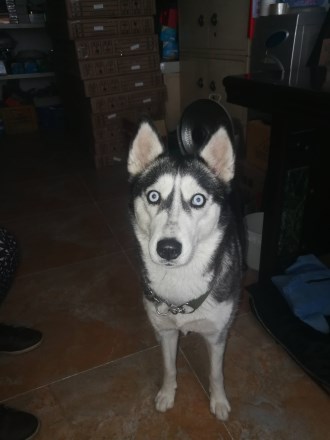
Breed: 1160-n000003-Siberian_husky